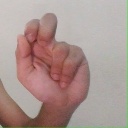
अक्षर: ढ